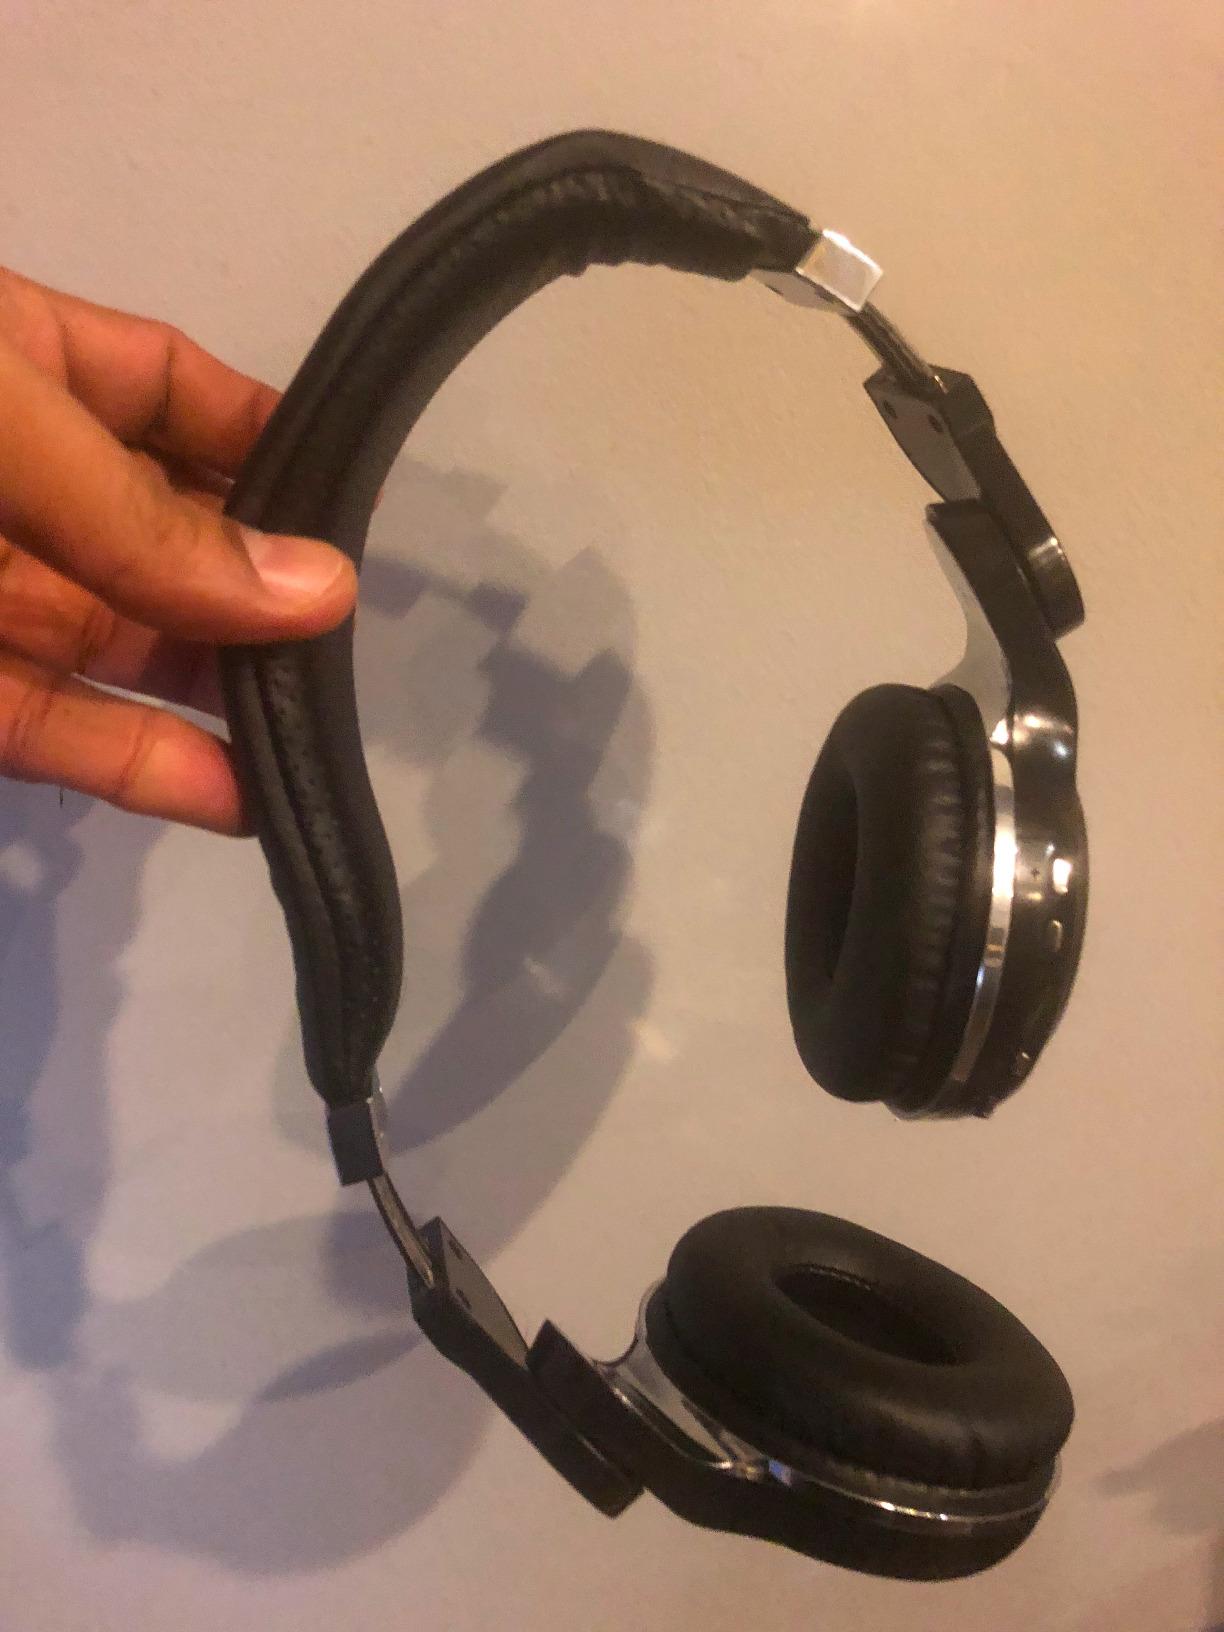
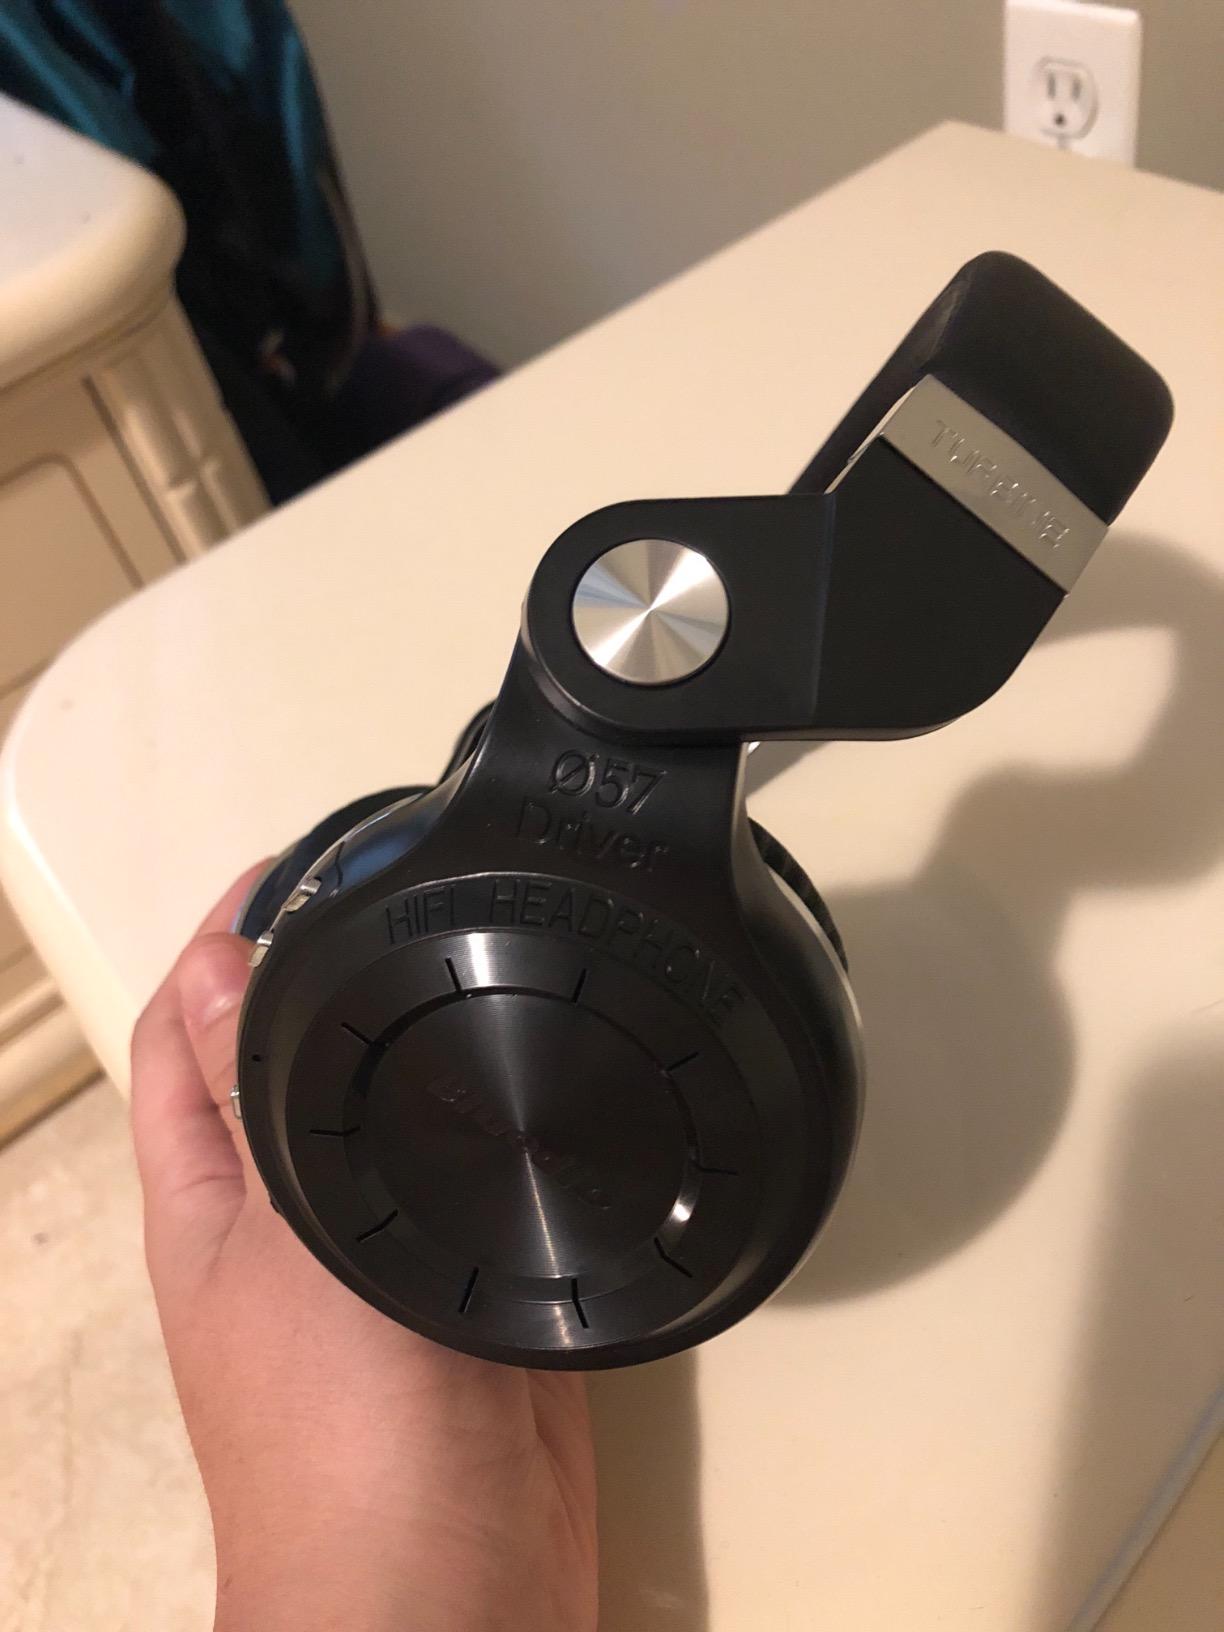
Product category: headphones
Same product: no